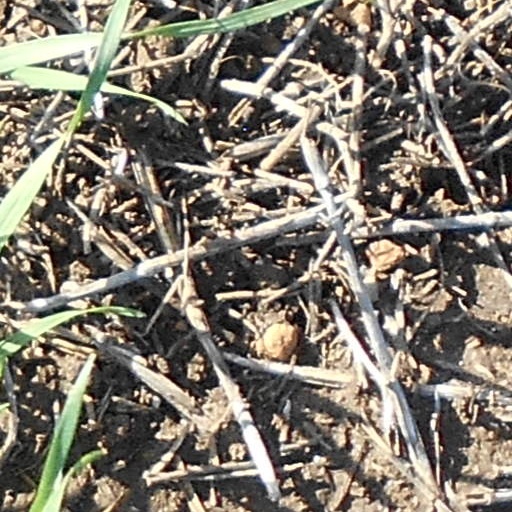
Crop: wheat